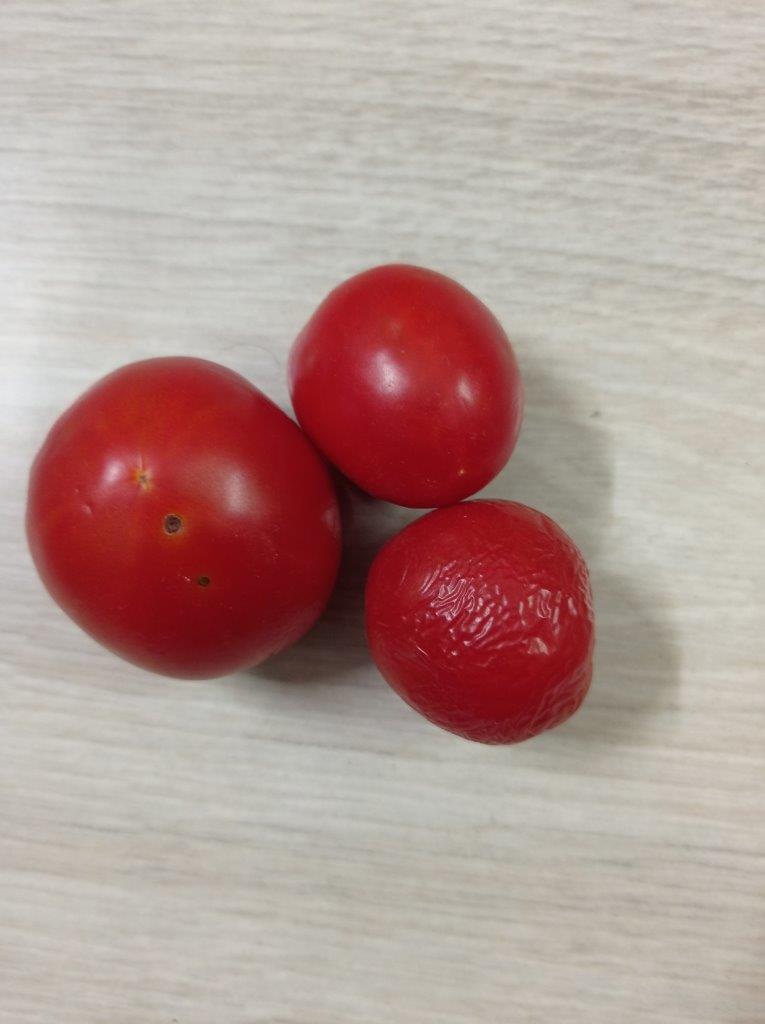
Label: Fresh